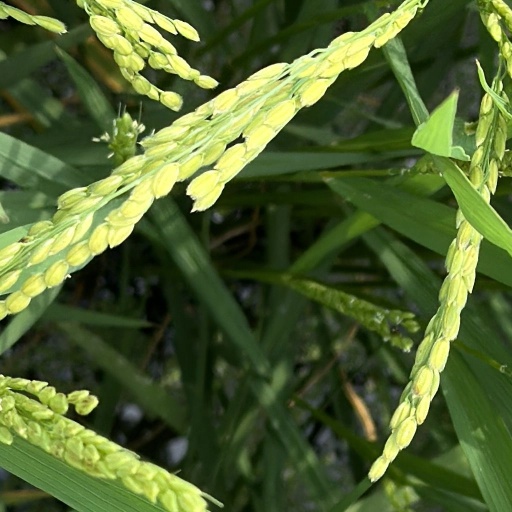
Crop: rice